Henry B Bolster

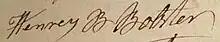

Henry B Bolster (1792–1859) was a politically active entrepreneur in New York City during the early to mid 19th century. He was born in New Hampshire to an American family with roots back to the 17th century. His father was a Revolutionary War and The War of 1812 Veteran rising to the rank of Captain. Henry served as the Superintendent of Paving for the City of New York as well as was elected in two different Wards of Manhattan to the office of Assistant Alderman therefore served on the Common Council. Henry also was the original founder of a stage coach line that made him a wealthy man. Because of his wealth, he was an investor in several other business adventures including Insurance and Banking.